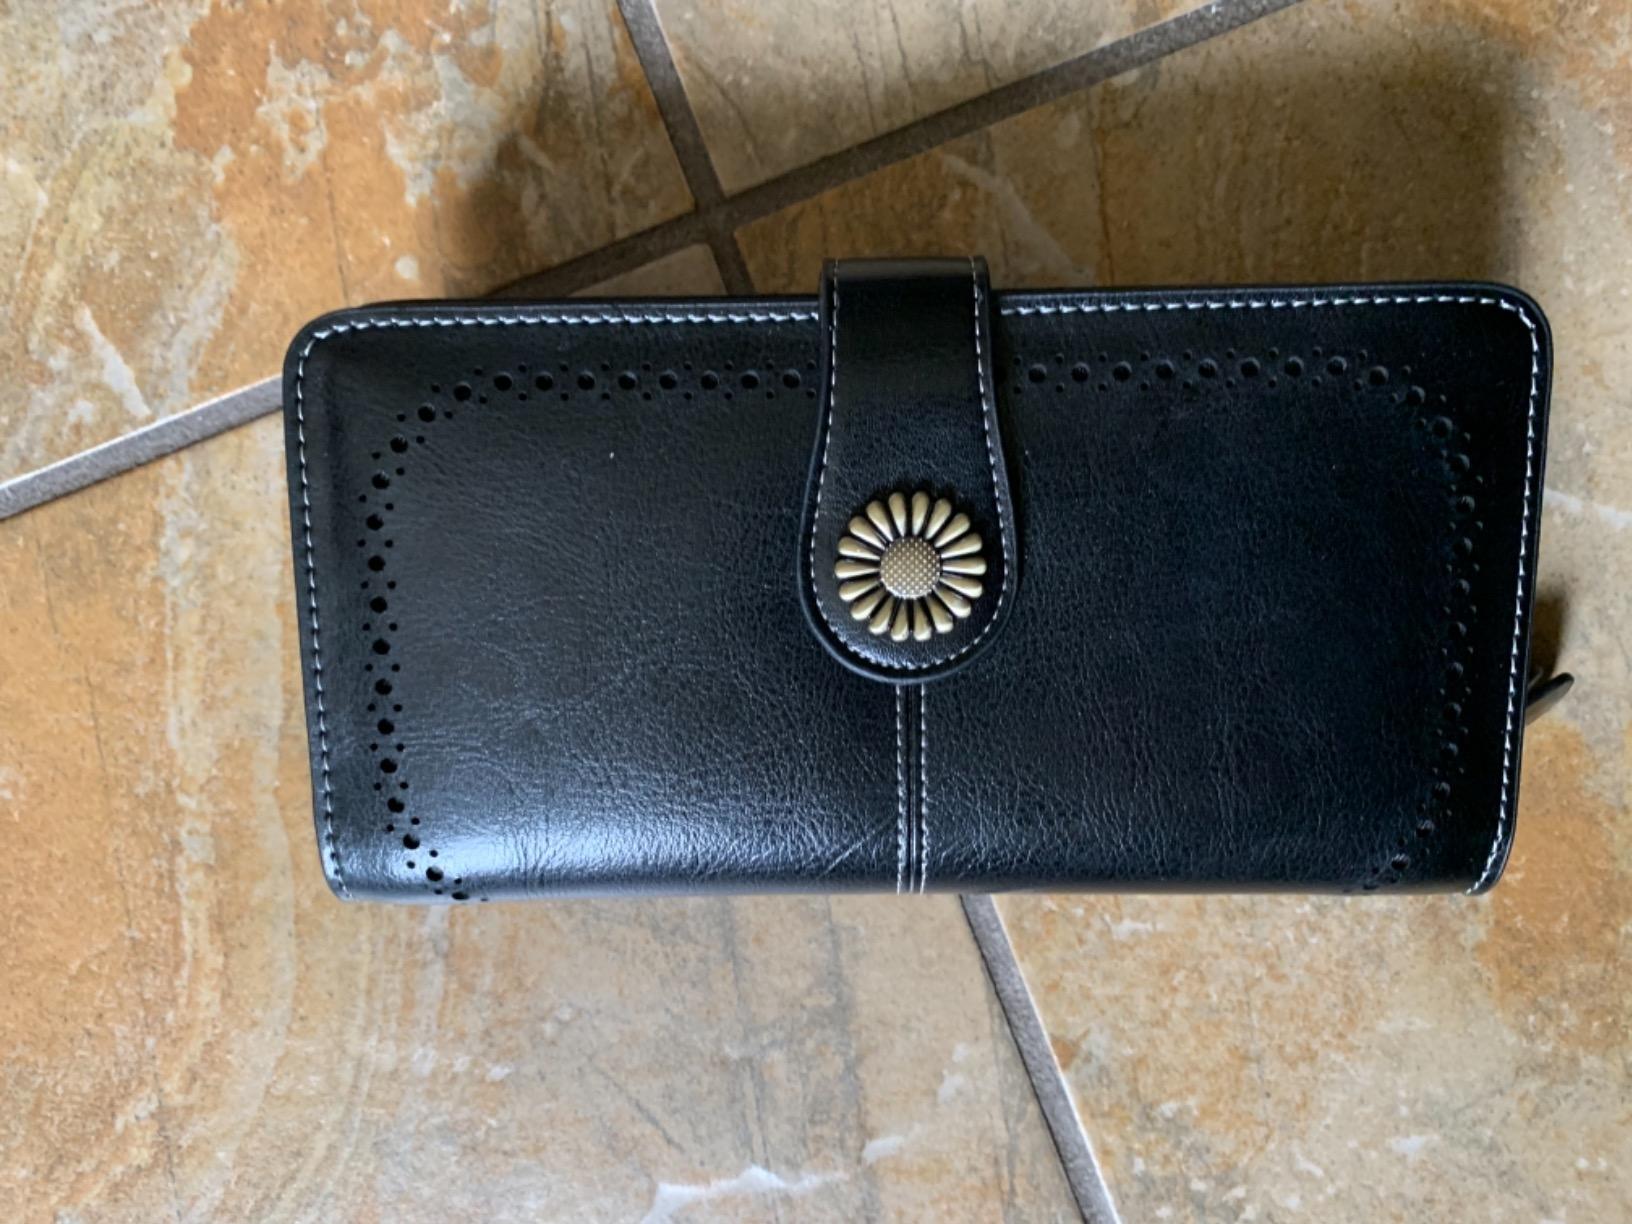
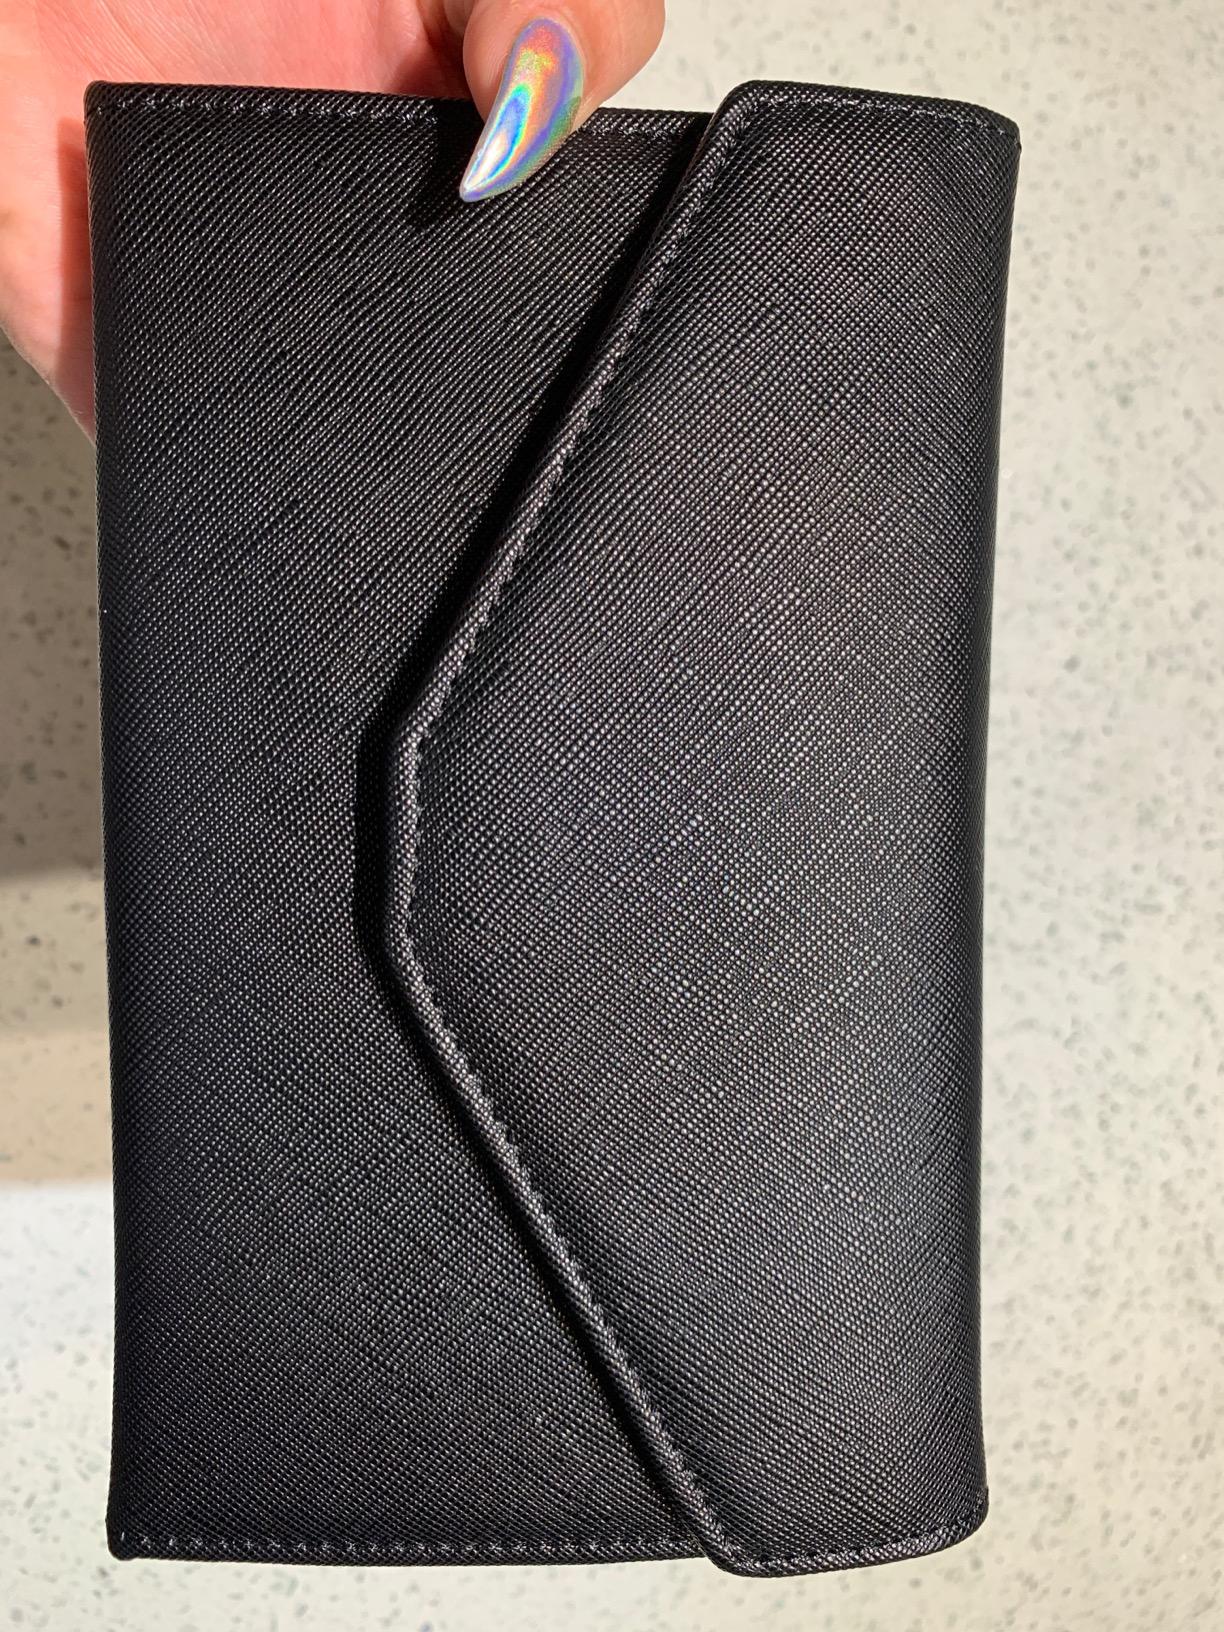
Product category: accessories_wallet
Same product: no